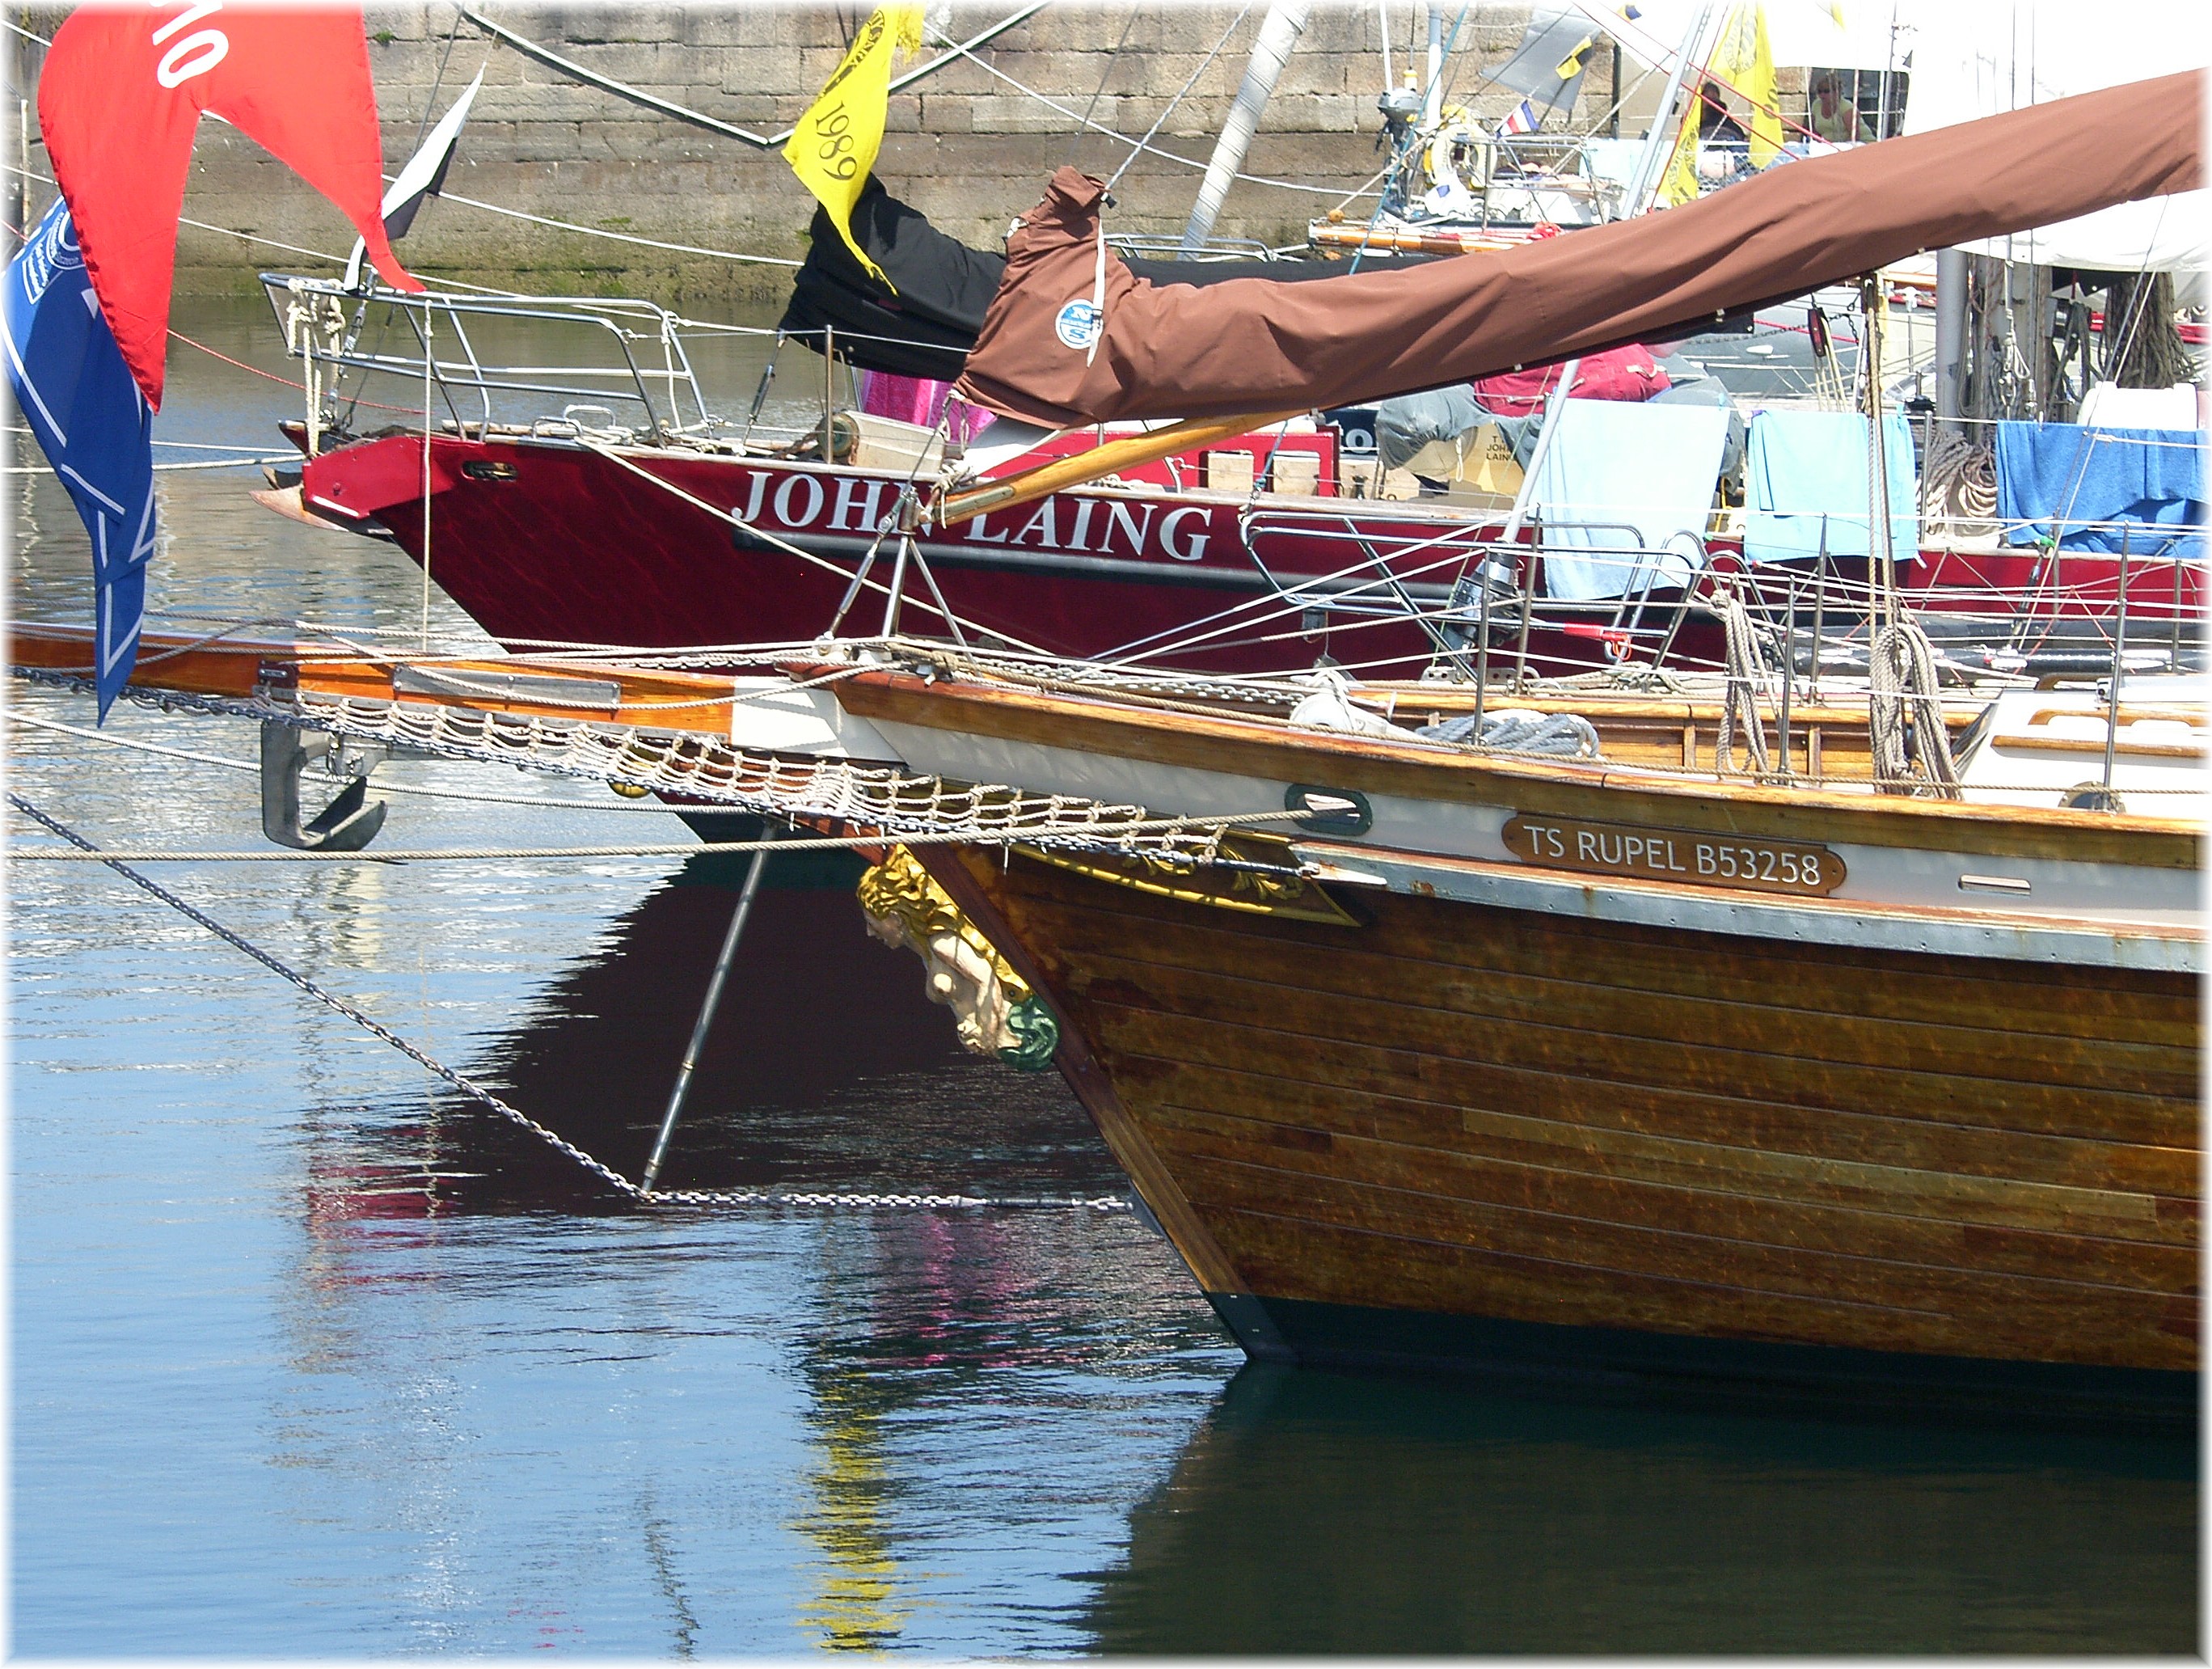
boat, ship, vehicle, mast, sailboat, boating, sail, watercraft, schooner, barque, thegalaxy, sailing ship, fishing vessel, longship, dinghy, tall ship, galleon, long tail boat, galley, skiff, watercraft rowing, caravel, proa, lugger